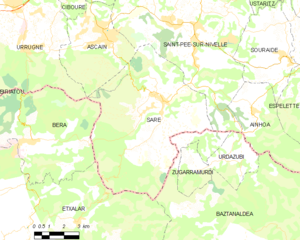
L’économie frontalière particulière de Sare — commune française du département des Pyrénées-Atlantiques, à la frontière avec l'Espagne — s’explique par l'interpénétration des vallées, alliée à une unité linguistique, le basque, et des liens familiaux développés au cours des siècles. Enfoncée pour plus des trois cinquièmes de son territoire dans la Navarre espagnole, Sare partage la frontière avec trois communes navarraises, Vera de Bidassoa, Echalar et Zugarramurdi.
Sare est une commune française située dans le département des Pyrénées-Atlantiques en région Nouvelle-Aquitaine, à la frontière avec l'Espagne. Elle est adossée à la chaîne pyrénéenne, qui forme autour du bassin occupé par le bourg un cirque ouvert vers l'est et le nord. Son histoire géologique explique la formation de grottes qui ont été occupées durant l'Aurignacien ; l'âge du bronze a, quant à lui, laissé de nombreux monuments funéraires sur les pistes et les plateaux montagneux de la commune. Son territoire forme aujourd'hui une enclave dans la Communauté forale de Navarre avec laquelle elle partage 25 km de frontière et la langue basque ; cette particularité a eu des conséquences fortes sur l'histoire de la commune, qui a au cours des siècles conclu des accords pastoraux avec les communes espagnoles voisines. Pendant la Révolution française, les Basques du Labourd sont accusés de garder des relations avec les Navarrais et les Guipuscoans, ce qui conduit à la déportation de la totalité des habitants de Sare en mars 1794 dans des conditions très précaires.